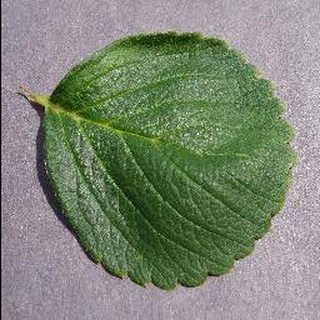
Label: healthy_strawberry